Sucellus

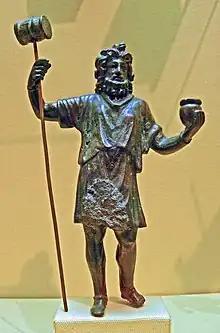
The Celtic god Sucellus with his characteristic hammer and "olla". Musee d'Archéologie National.

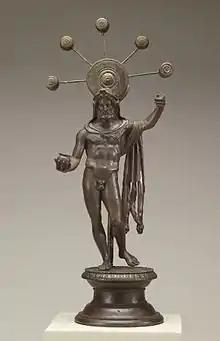
This statue of Sucellus is the earliest known likeness of the god (ca. 1st century AD). It is from a Roman home in France and was found in a household shrine (lararium). Walters Art Museum, Baltimore.

In Gallo-Roman religion, Sucellus or Sucellos was a god shown carrying a large mallet (or hammer) and an "olla" (or barrel). Originally a Celtic god, his cult flourished not only among Gallo-Romans, but also to some extent among the neighbouring peoples of Raetia and Britain. He has been associated with agriculture and wine, particularly in the territory of the Aedui.